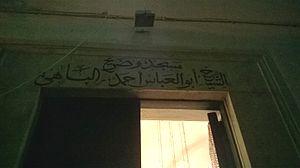
Sidi Alaoui, Bab Lakwes , Tunis
La médersa de la zaouïa Sidi El Bahi est l'une des médersas de Tunis rattachée à une zaouïa.